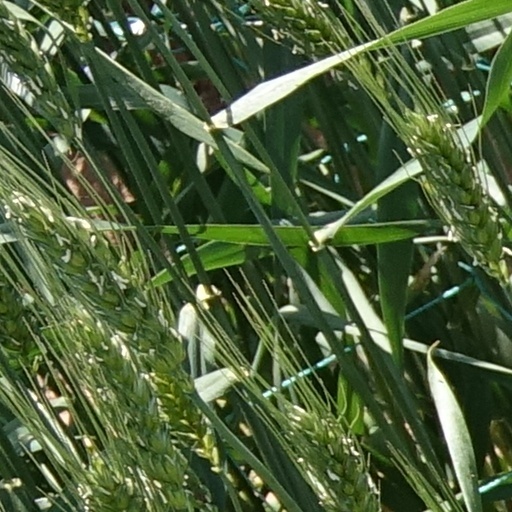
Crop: wheat